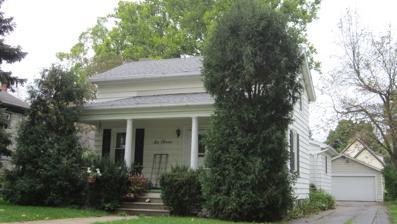
Building: Alfred Williams House
Country: United States of America
Year built: 1838
United States historic place Alfred Williams House U.S. National Register of Historic Places Location 611 N. Ball St., Owosso, Michigan Coordinates 43°00′12″N 84°10′20″W / 43.00333°N 84.17222°W / 43.00333; -84.17222 ( Alfred Williams House ) Area less than one acre Built 1838 ( 1838 ) Architectural style Greek Revival MPS Owosso MRA NRHP reference No. 80001912 Added to NRHP November 4, 1980 The Alfred Williams House is a single-family home located at 611 North Ball Street in Owosso, Michigan . It was listed on the National Register of Historic Places in 1980. History Alfred L. Williams and his brother Benjamin (whose house is nearby) were early settlers of Owosso, and established the city as a destination for residents and manufacturers. Alfred started the first general store in Owosso, the Williams Brothers Trading Post. He also dammed the Shiawassee River in 1836, and arranged to build a millrace to channel the water power and establish the town's first mills. Between 1838 and 1840, Williams constructed this small frame house on Oliver Street as his first permanent residence in Owosso. It was moved to the present location some time around 1900. Description The Williams House is a small three bay, one-and-one-half story Greek Revival structure. It is framed using hand-hewn beams, and covered in clapboard. The house has no ornamentation save a front a porch that was added when the structure was moved to its present location. References